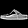
Label: Sandal